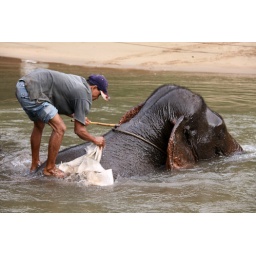
An elephant receives a thorough wash in the waters of the river Kwai, viewed from the balcony of my floating hotel room.